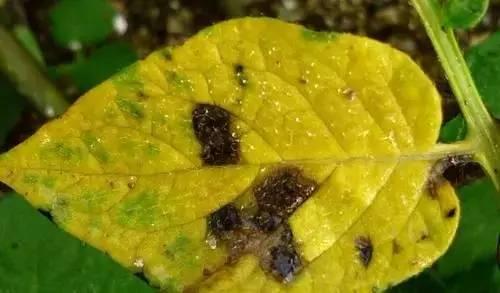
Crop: unknown
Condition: bean_halo_blight